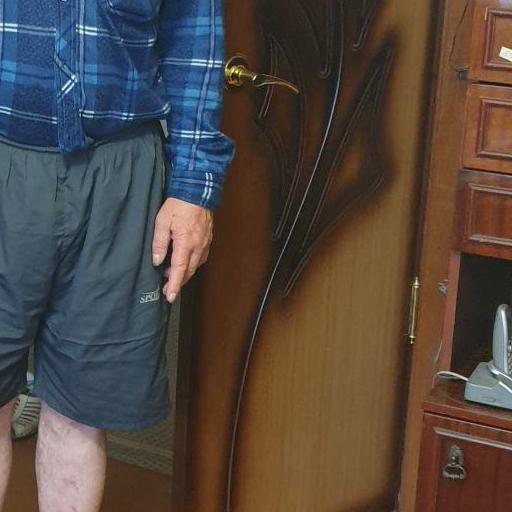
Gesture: no_gesture